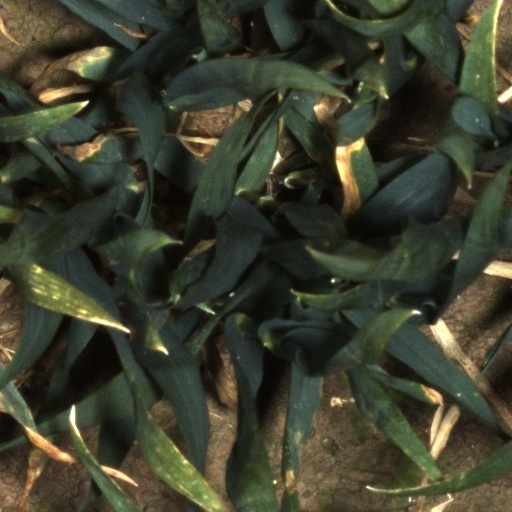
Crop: wheat